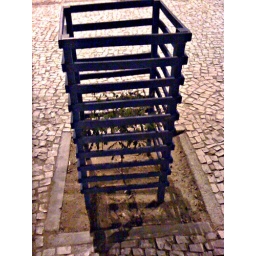
Baby tree with a protective fence around it.